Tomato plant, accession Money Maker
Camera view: vertical (180 deg); turntable rotation: 0 degrees
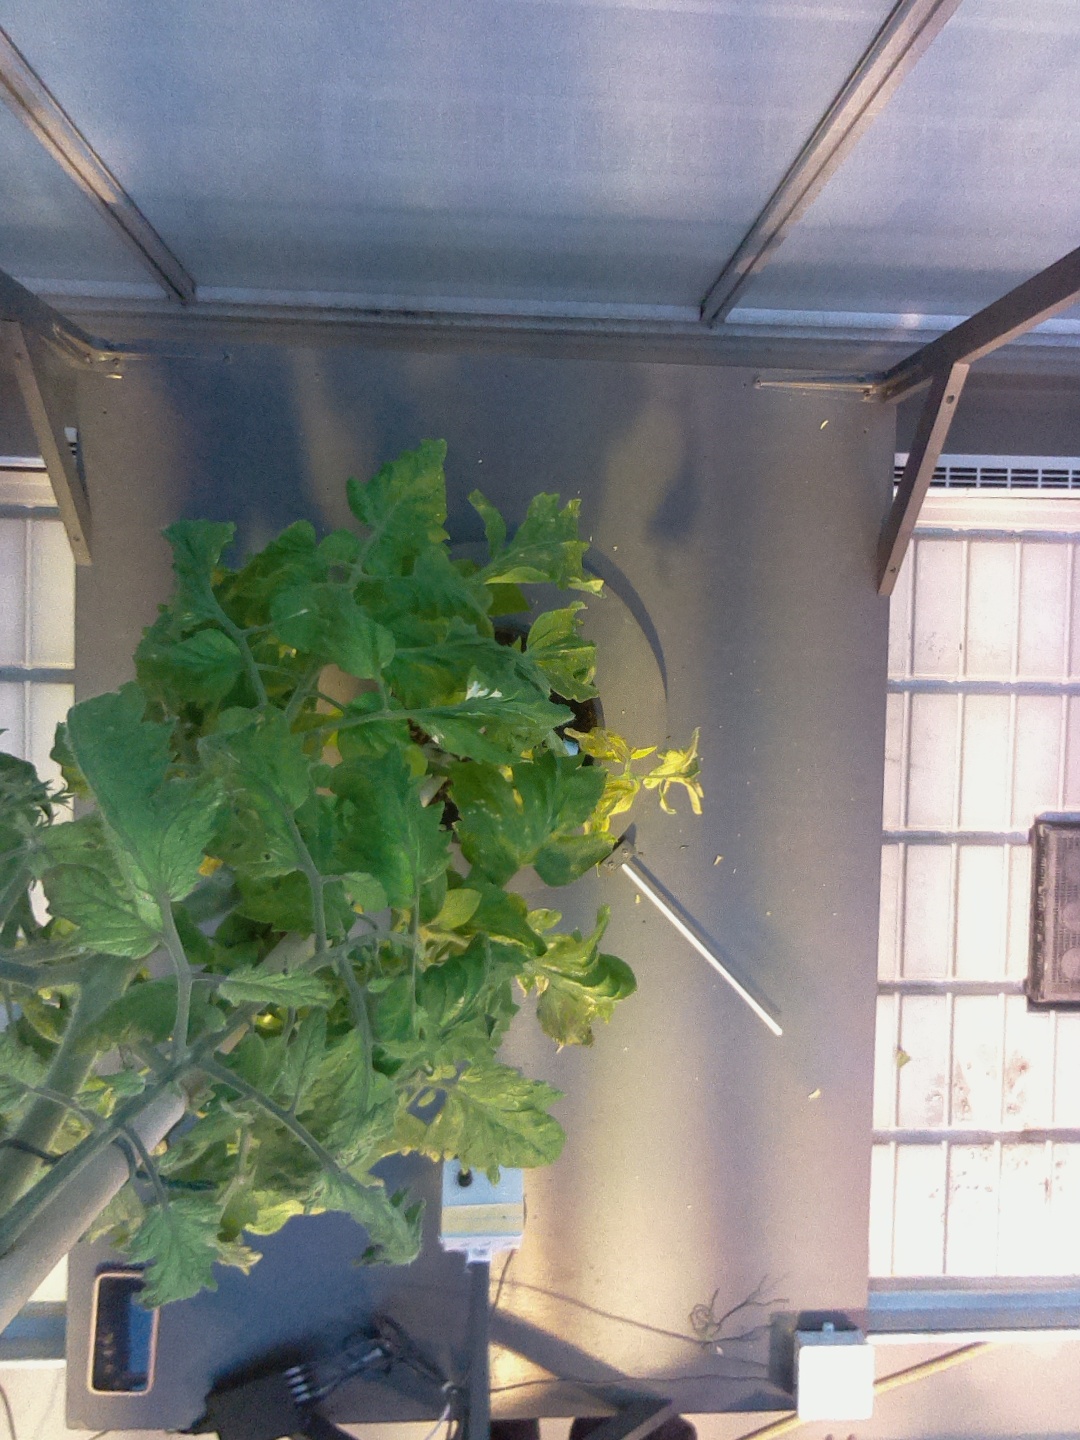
BBCH growth stage 78: 80% -90% of final fruit size